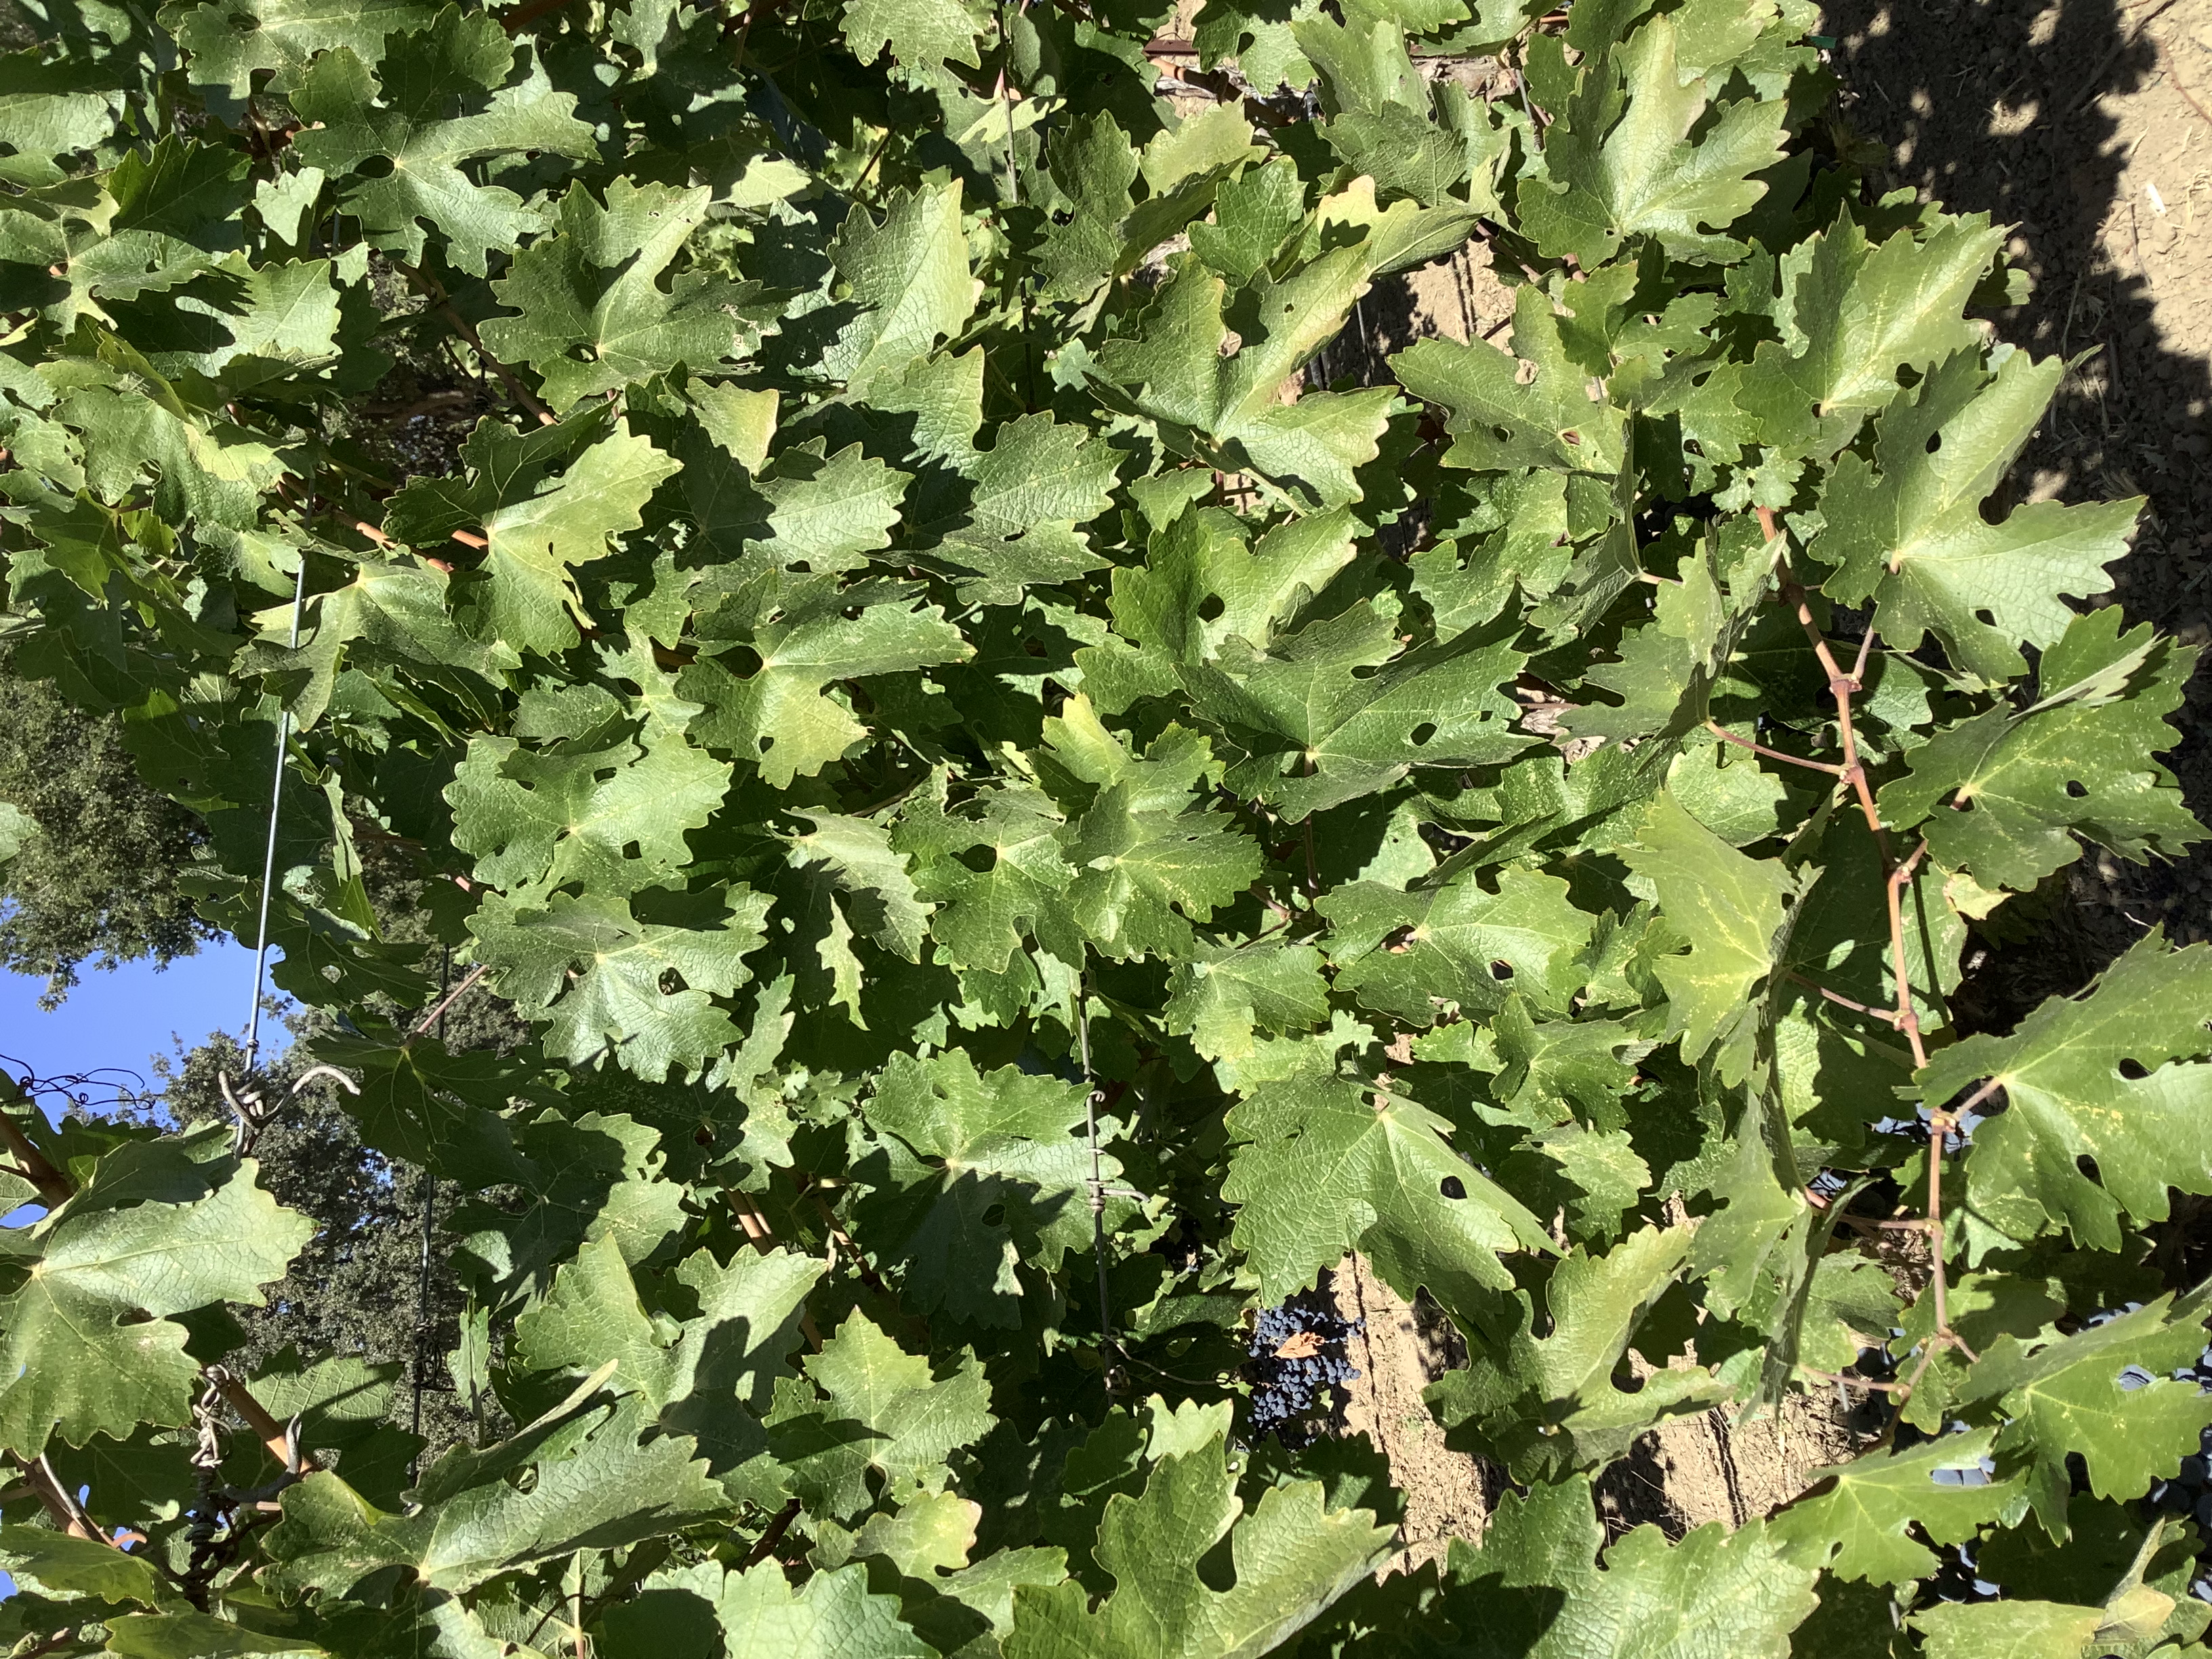
Label: No Virus